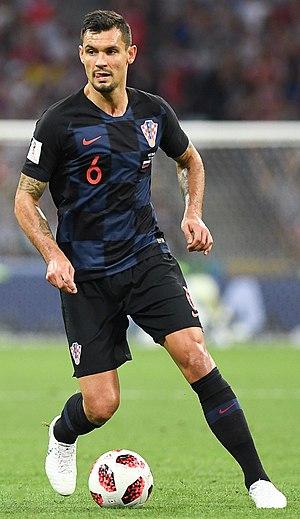
Dejan Lovren, né le 5 juillet 1989 à Zenica en Yougoslavie, est un footballeur international croate qui évolue au poste de défenseur au Zénith Saint-Pétersbourg